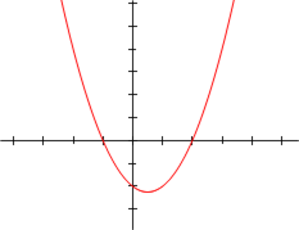
En mathématiques et plus précisément en algèbre, le théorème d'Abel, parfois appelé théorème d'Abel-Ruffini ou encore théorème de Ruffini, indique que pour tout entier n supérieur ou égal à 5, il n'existe pas de formule générale exprimant « par radicaux » les racines d'un polynôme quelconque de degré n, c'est-à-dire de formule n'utilisant que les coefficients, la valeur 1, les quatre opérations et l'extraction des racines n-ièmes. Ceci contraste avec les degrés 2, 3 et 4 pour lesquels de telles formules génériques existent, la plus connue étant celle pour le degré 2, qui exprime les solutions de ax² + bx + c = 0 sous la forme /2a.